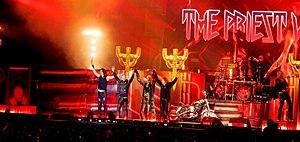
Ian Hill (Judas Priest) au Hellfest 2018.
Ian Hill, né le 20 janvier 1951 à West Bromwich, est bassiste et fondateur du groupe de heavy metal Judas Priest.